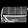
Label: Bag